Federer–Nadal rivalry

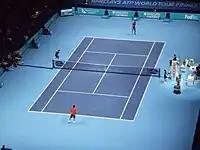
Federer and Nadal met in the finals of the Year-end championships for the first time in 2010.

Federer and Nadal played four singles matches, with Nadal winning the first three matches and Federer winning the last match. Their lone doubles match was at Indian Wells. Federer, partnering with Stan Wawrinka, defeated Nadal and Marc López in the semifinals.